Joseph Priestley

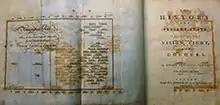
"Optics: The History and Present State of Vision, Light, and Colours", published in 1772, London

Many of Priestley's political writings supported the repeal of the Test and Corporation Acts, which restricted the rights of Dissenters. They could not hold political office, serve in the armed forces, or attend Oxford and Cambridge unless they subscribed to the Thirty-nine Articles of the Church of England. Dissenters repeatedly petitioned Parliament to repeal the Acts, arguing that they were being treated as second-class citizens.